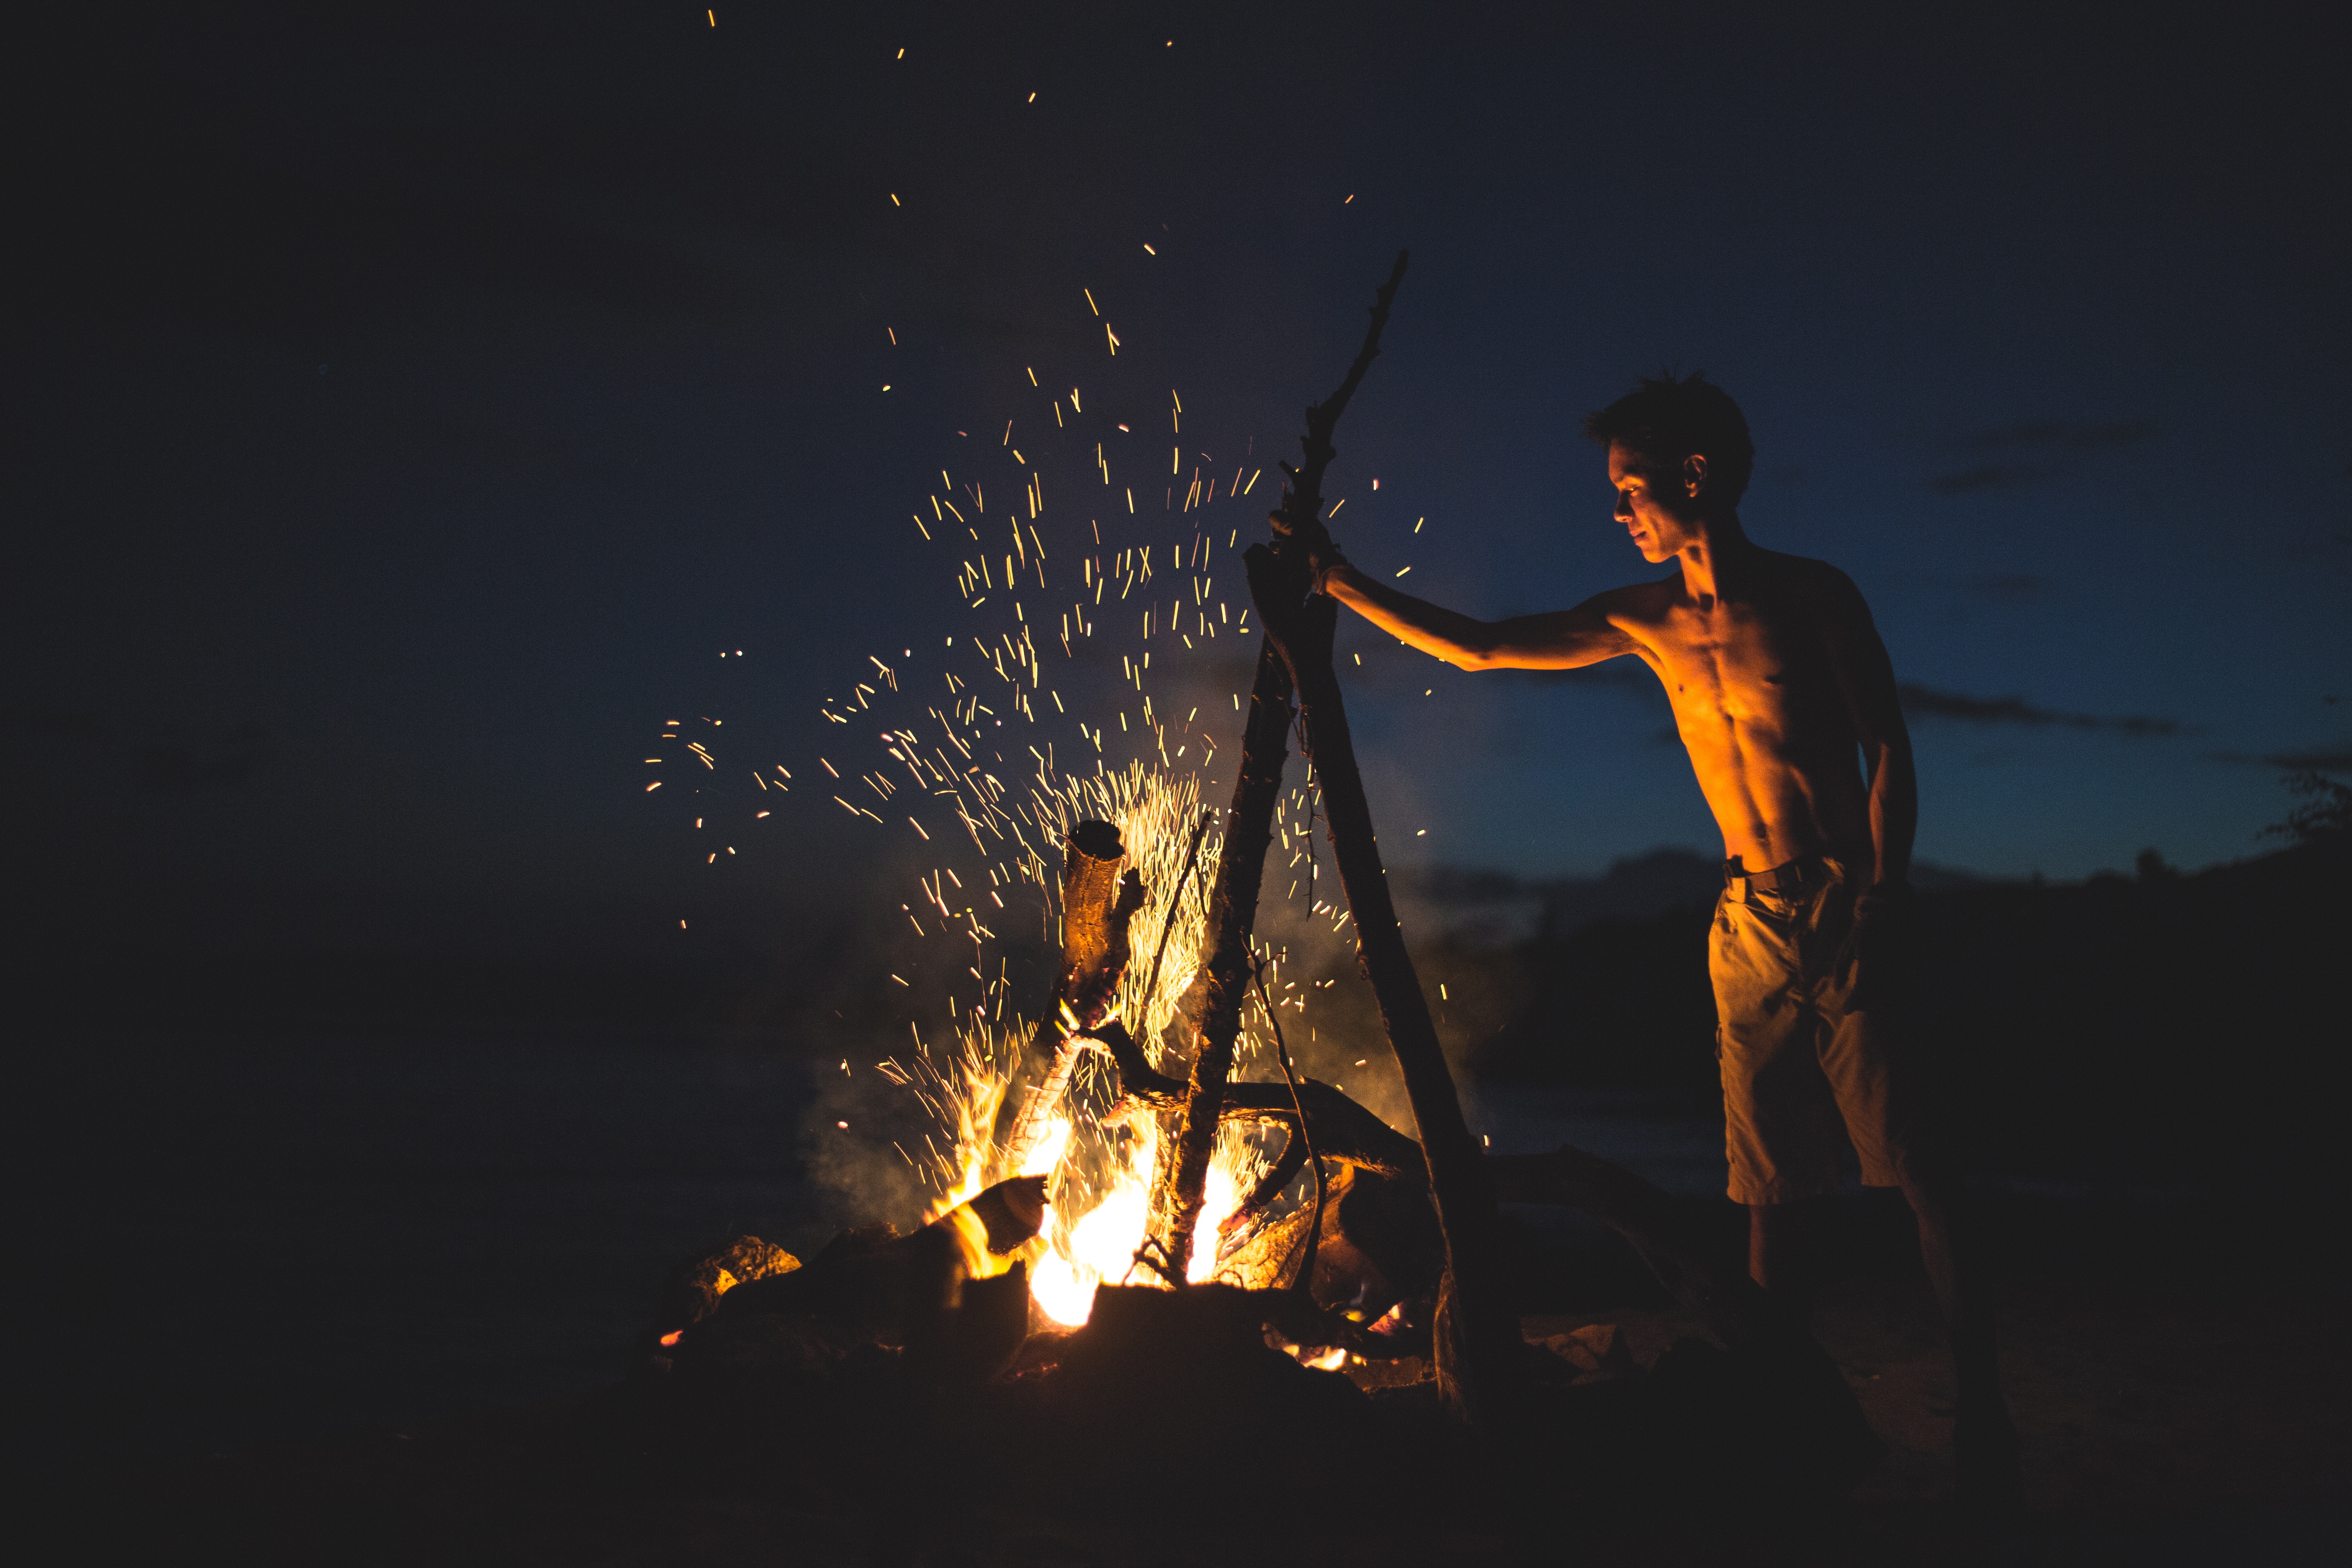
light, night, sparkler, fire, darkness, campfire, bonfire